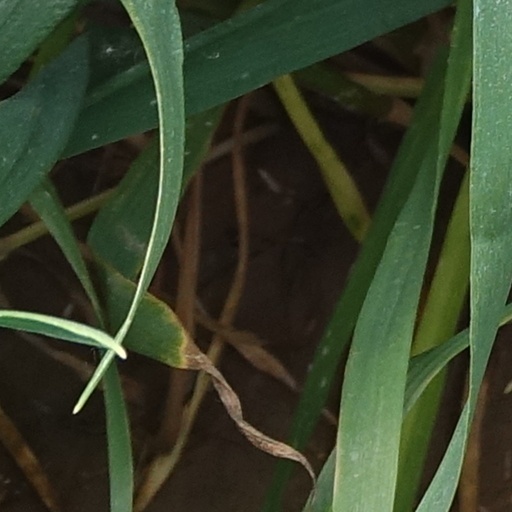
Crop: wheat